Zelmo Beaty

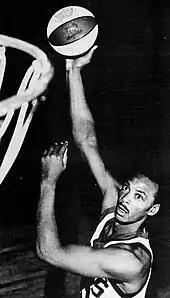
Beaty with the Utah Stars in 1971

Beaty was legally barred from playing in the ABA by a legal injunction from the Hawks during the 1969-70 NBA season, and had to wait a year to join the Utah Stars (who had been the Los Angeles Stars). In his first season in the ABA (1970–1971), Beaty led the league in two-point field goal percentage, was third in the league in rebounds per game (15.7), and averaged 22.9 points per game.